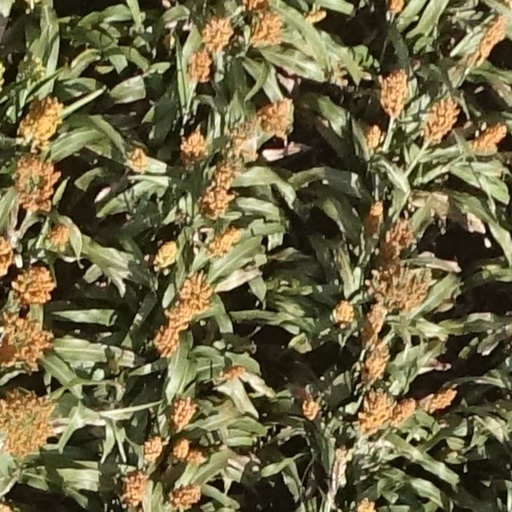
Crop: sorghum